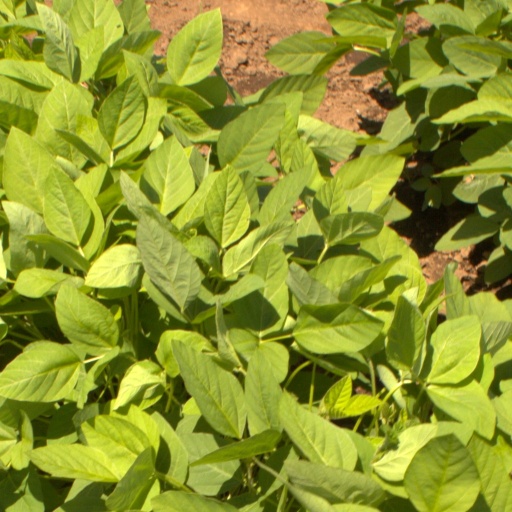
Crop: soybean